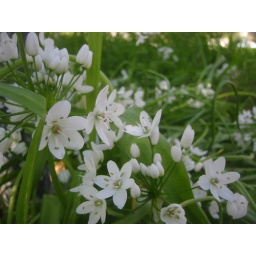
Found these growing in the grass around a sign pole. Camera's got a pretty nice macro feature.